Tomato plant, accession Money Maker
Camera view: bottom (45 deg); turntable rotation: 150 degrees
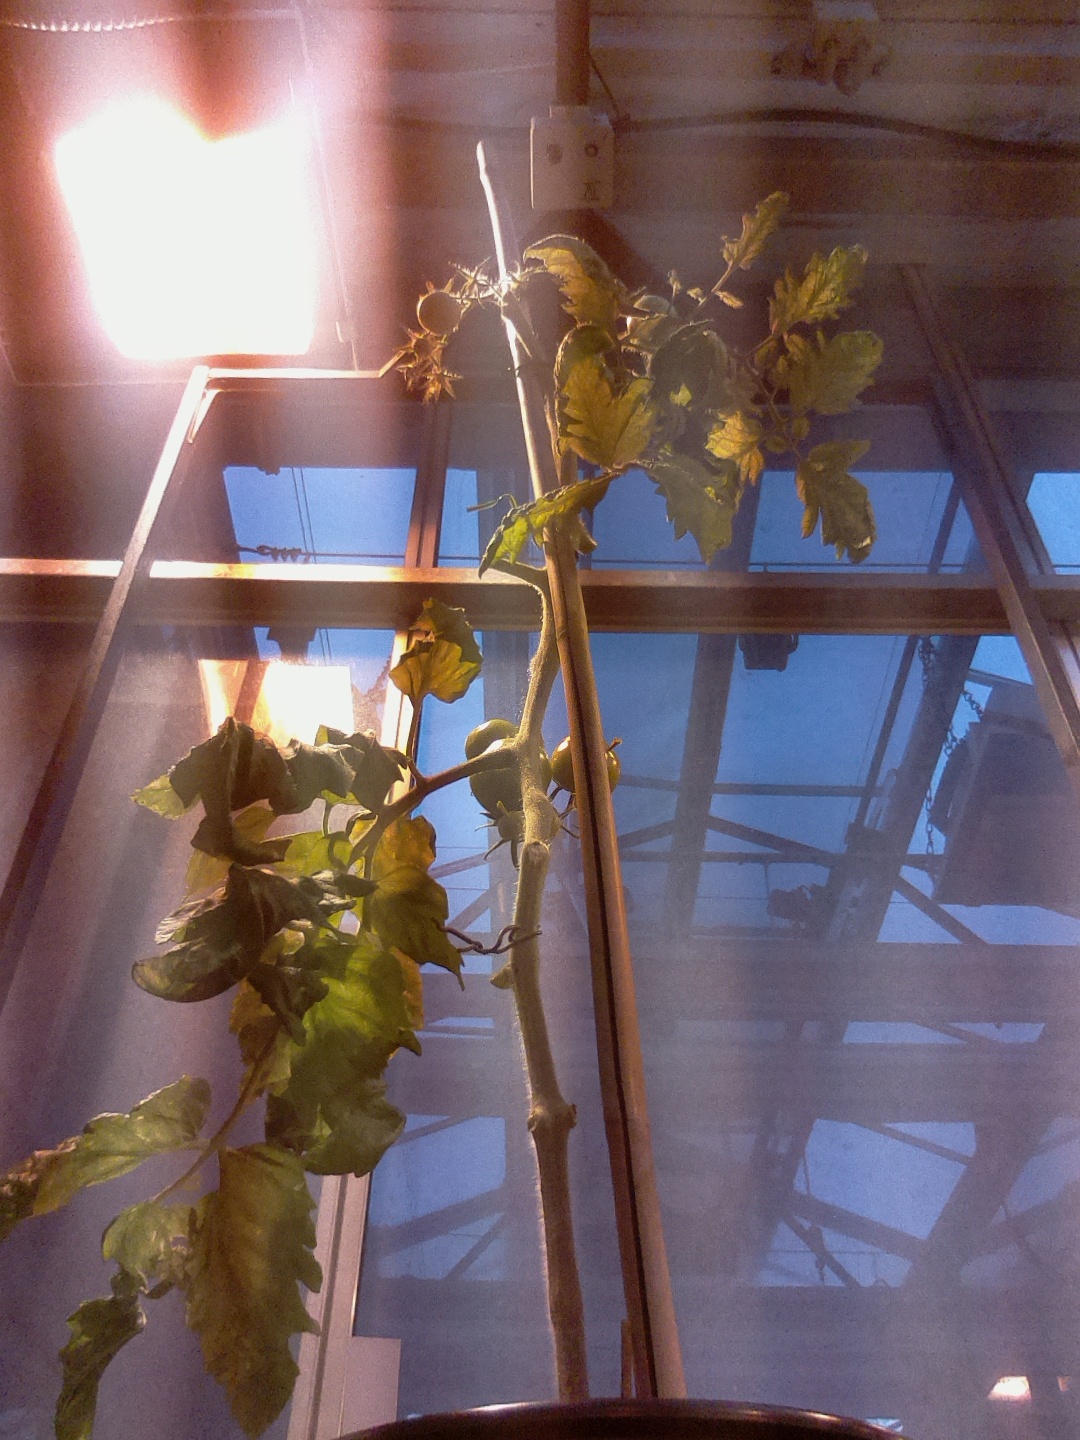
BBCH growth stage 77: 70%-80% of final fruit size